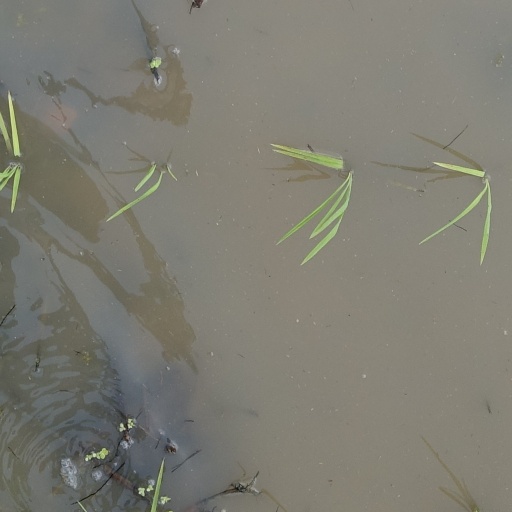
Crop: rice